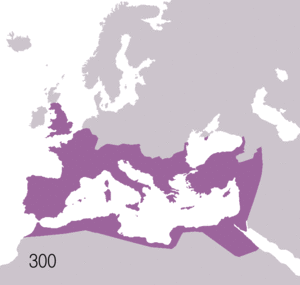
Carte animée de l'Empire byzantin
La cuisine byzantine a été marquée par une fusion des gastronomies grecque et romaine. Le développement de l'Empire byzantin et le commerce introduisent des épices, le sucre et de nouveaux légumes en Grèce. Les cuisiniers expérimentent de nouvelles combinaisons de nourriture, créant deux styles dans le processus culinaire. Le premier, oriental, donne la cuisine byzantine, le second, complété par les produits commerciaux et un style plus pauvre est principalement basé sur la culture locale grecque.
L’Empire byzantin ou Empire romain d'Orient désigne l'État apparu vers le IVᵉ siècle dans la partie orientale de l'Empire romain, au moment où celui-ci se divise progressivement en deux.